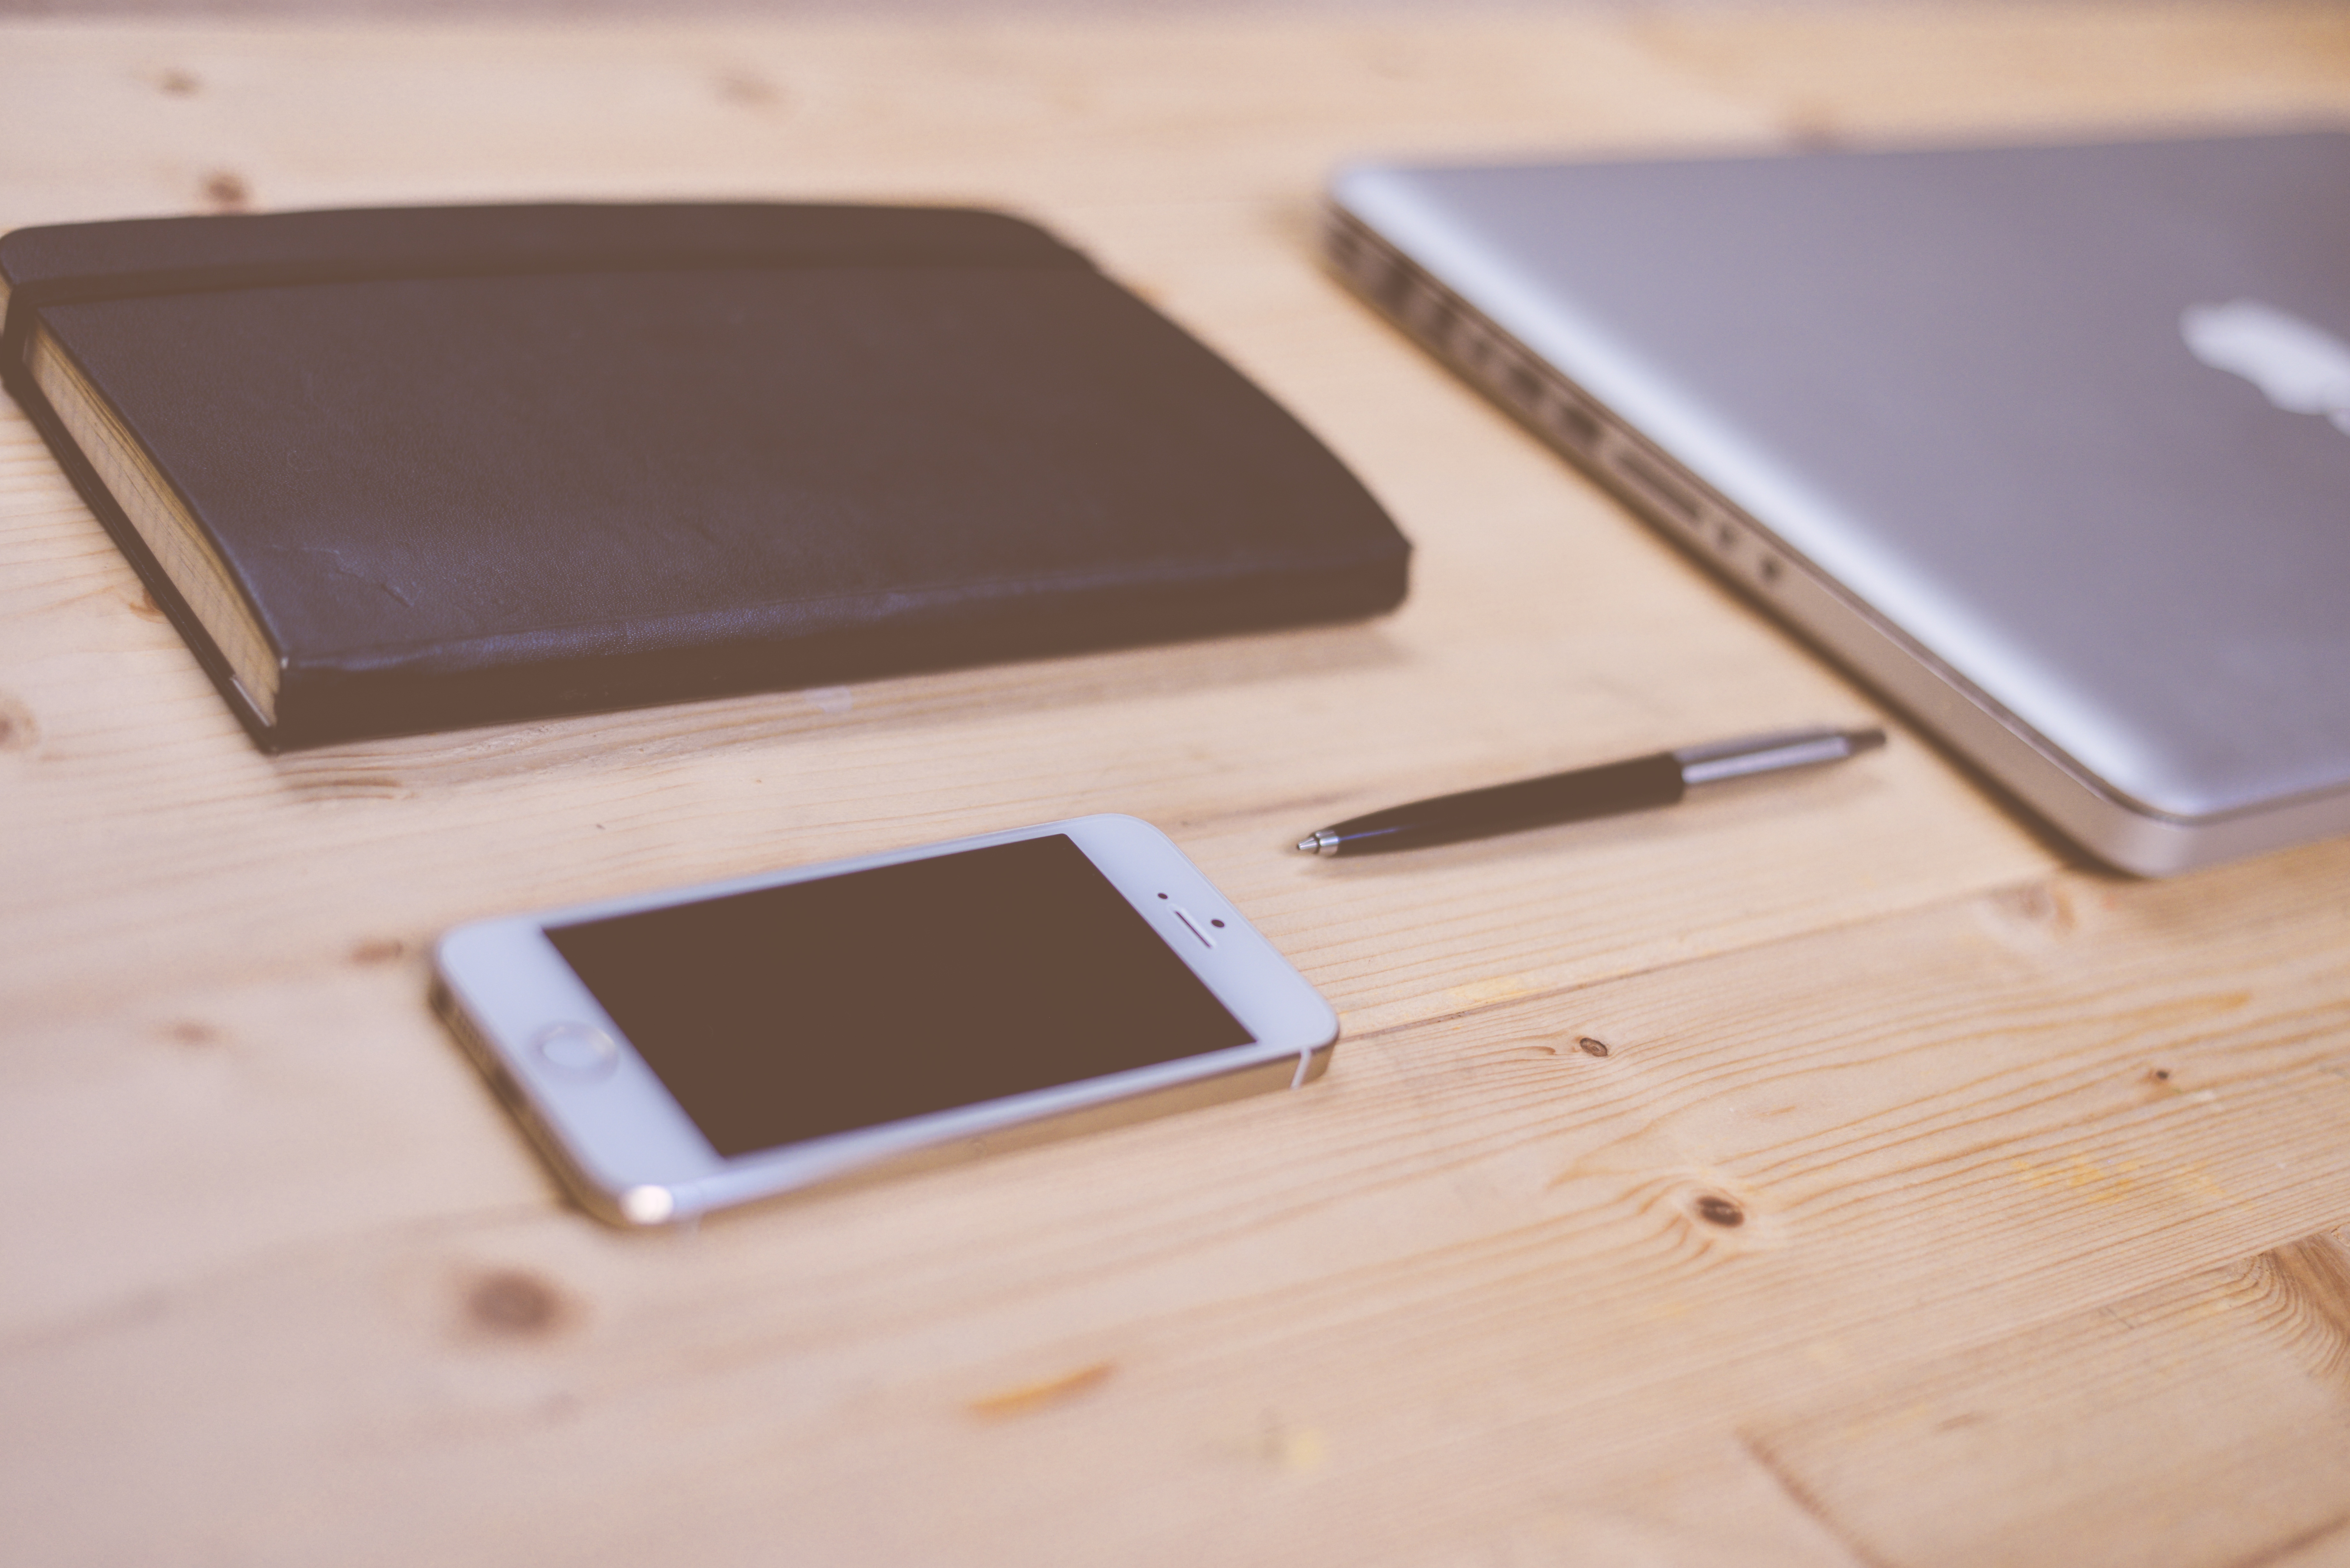
gadget, ipad, electronic device, technology, leather, wood, Material property, smartphone, mobile phone, communication device, electronics, wallet, table, portable communications device